RAF Bentley Priory

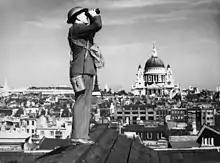
Observer Corps aircraft spotter in central London in World War II, stood on a Fleet Street rooftop with St Paul's Cathedral in the background.

The Observer Corps moved to RAF Bentley Priory from its original location at RAF Uxbridge, along with Dowding and Fighter Command, in July 1936 and remained at the Priory until it was stood down in December 1995. The Observer Corps was one of the cornerstones of Lord Dowding's air defence system and he said later in his despatch following the conclusion of the Battle of Britain: